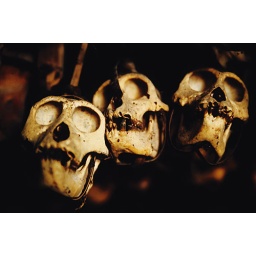
Skulls of animals they obtained are decorated in their house as an order.